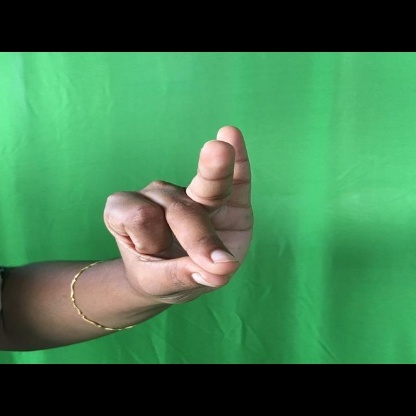
Mudra: Bramaram